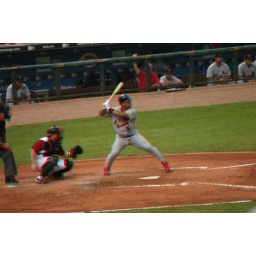
Use Red Blue OR red green 3D glasses. Albert Pujols. Photo taken by URDstar (tm). 3D rendered by UBDstar (tm).